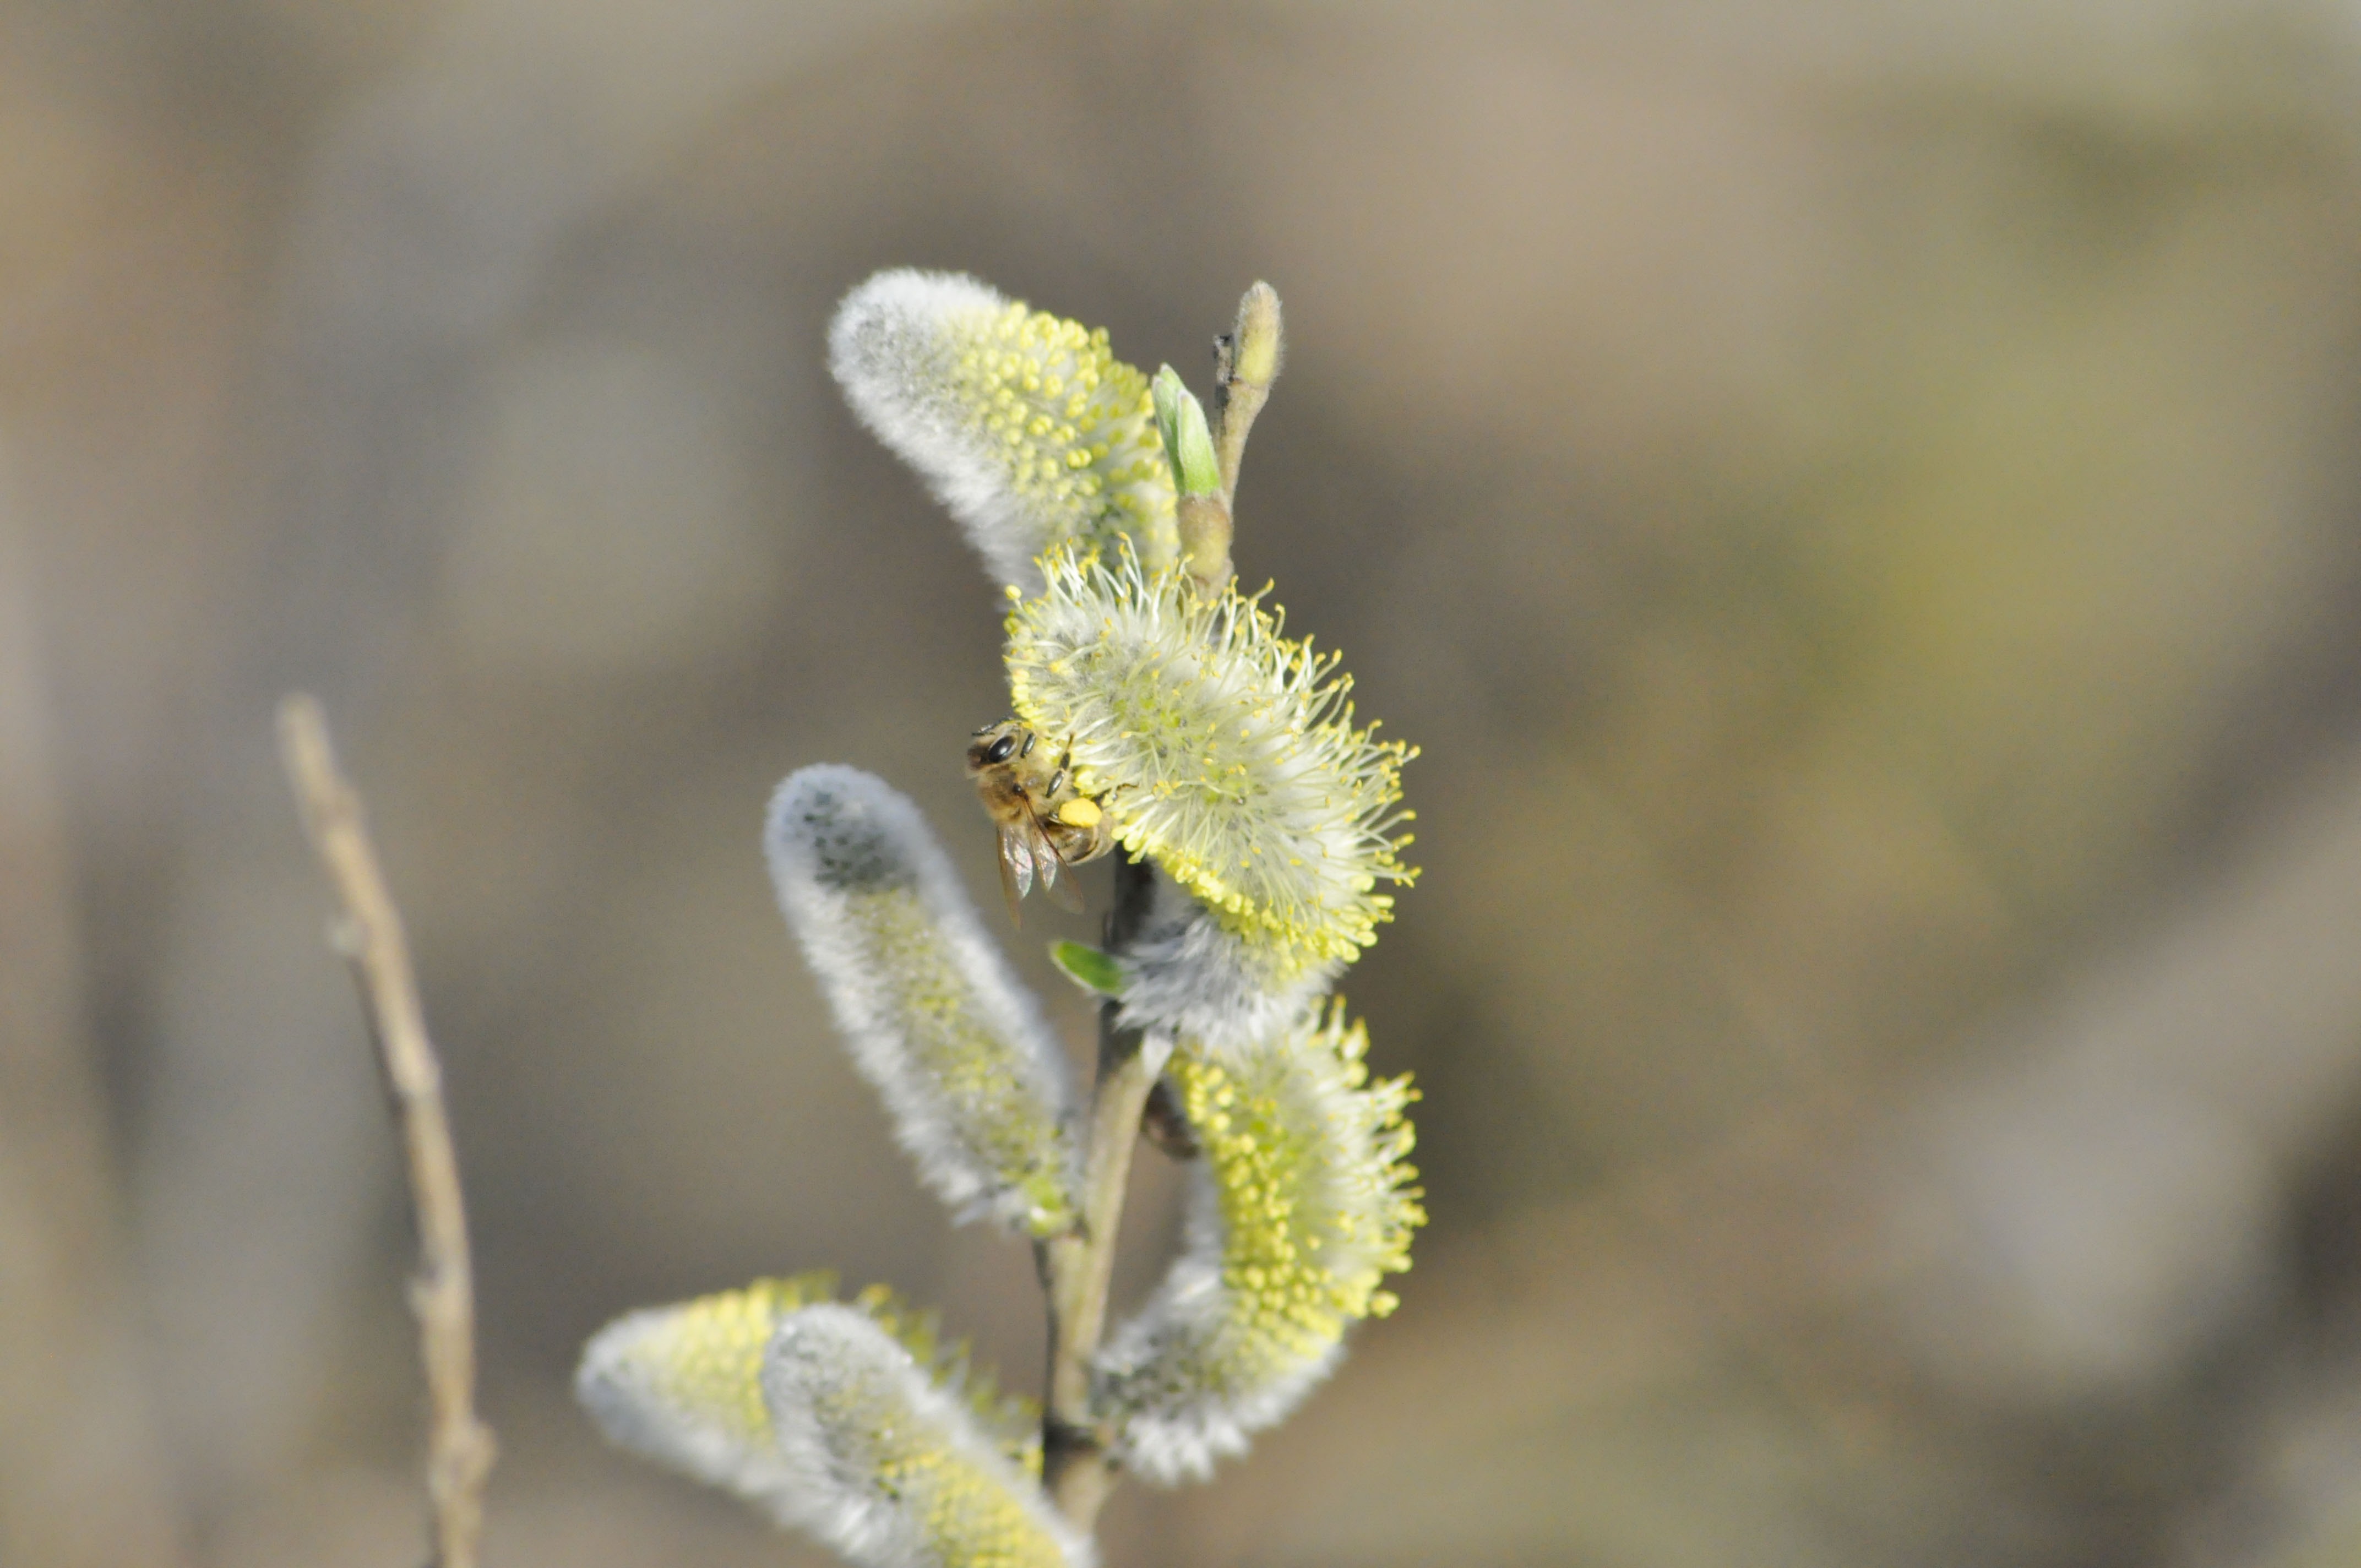
tree, nature, grass, branch, plant, photography, leaf, flower, frost, green, botany, flora, fauna, wildflower, flowers, close up, willow, bud, macro photography, flowering plant, grass family, plant stem, land plant, thorns spines and prickles